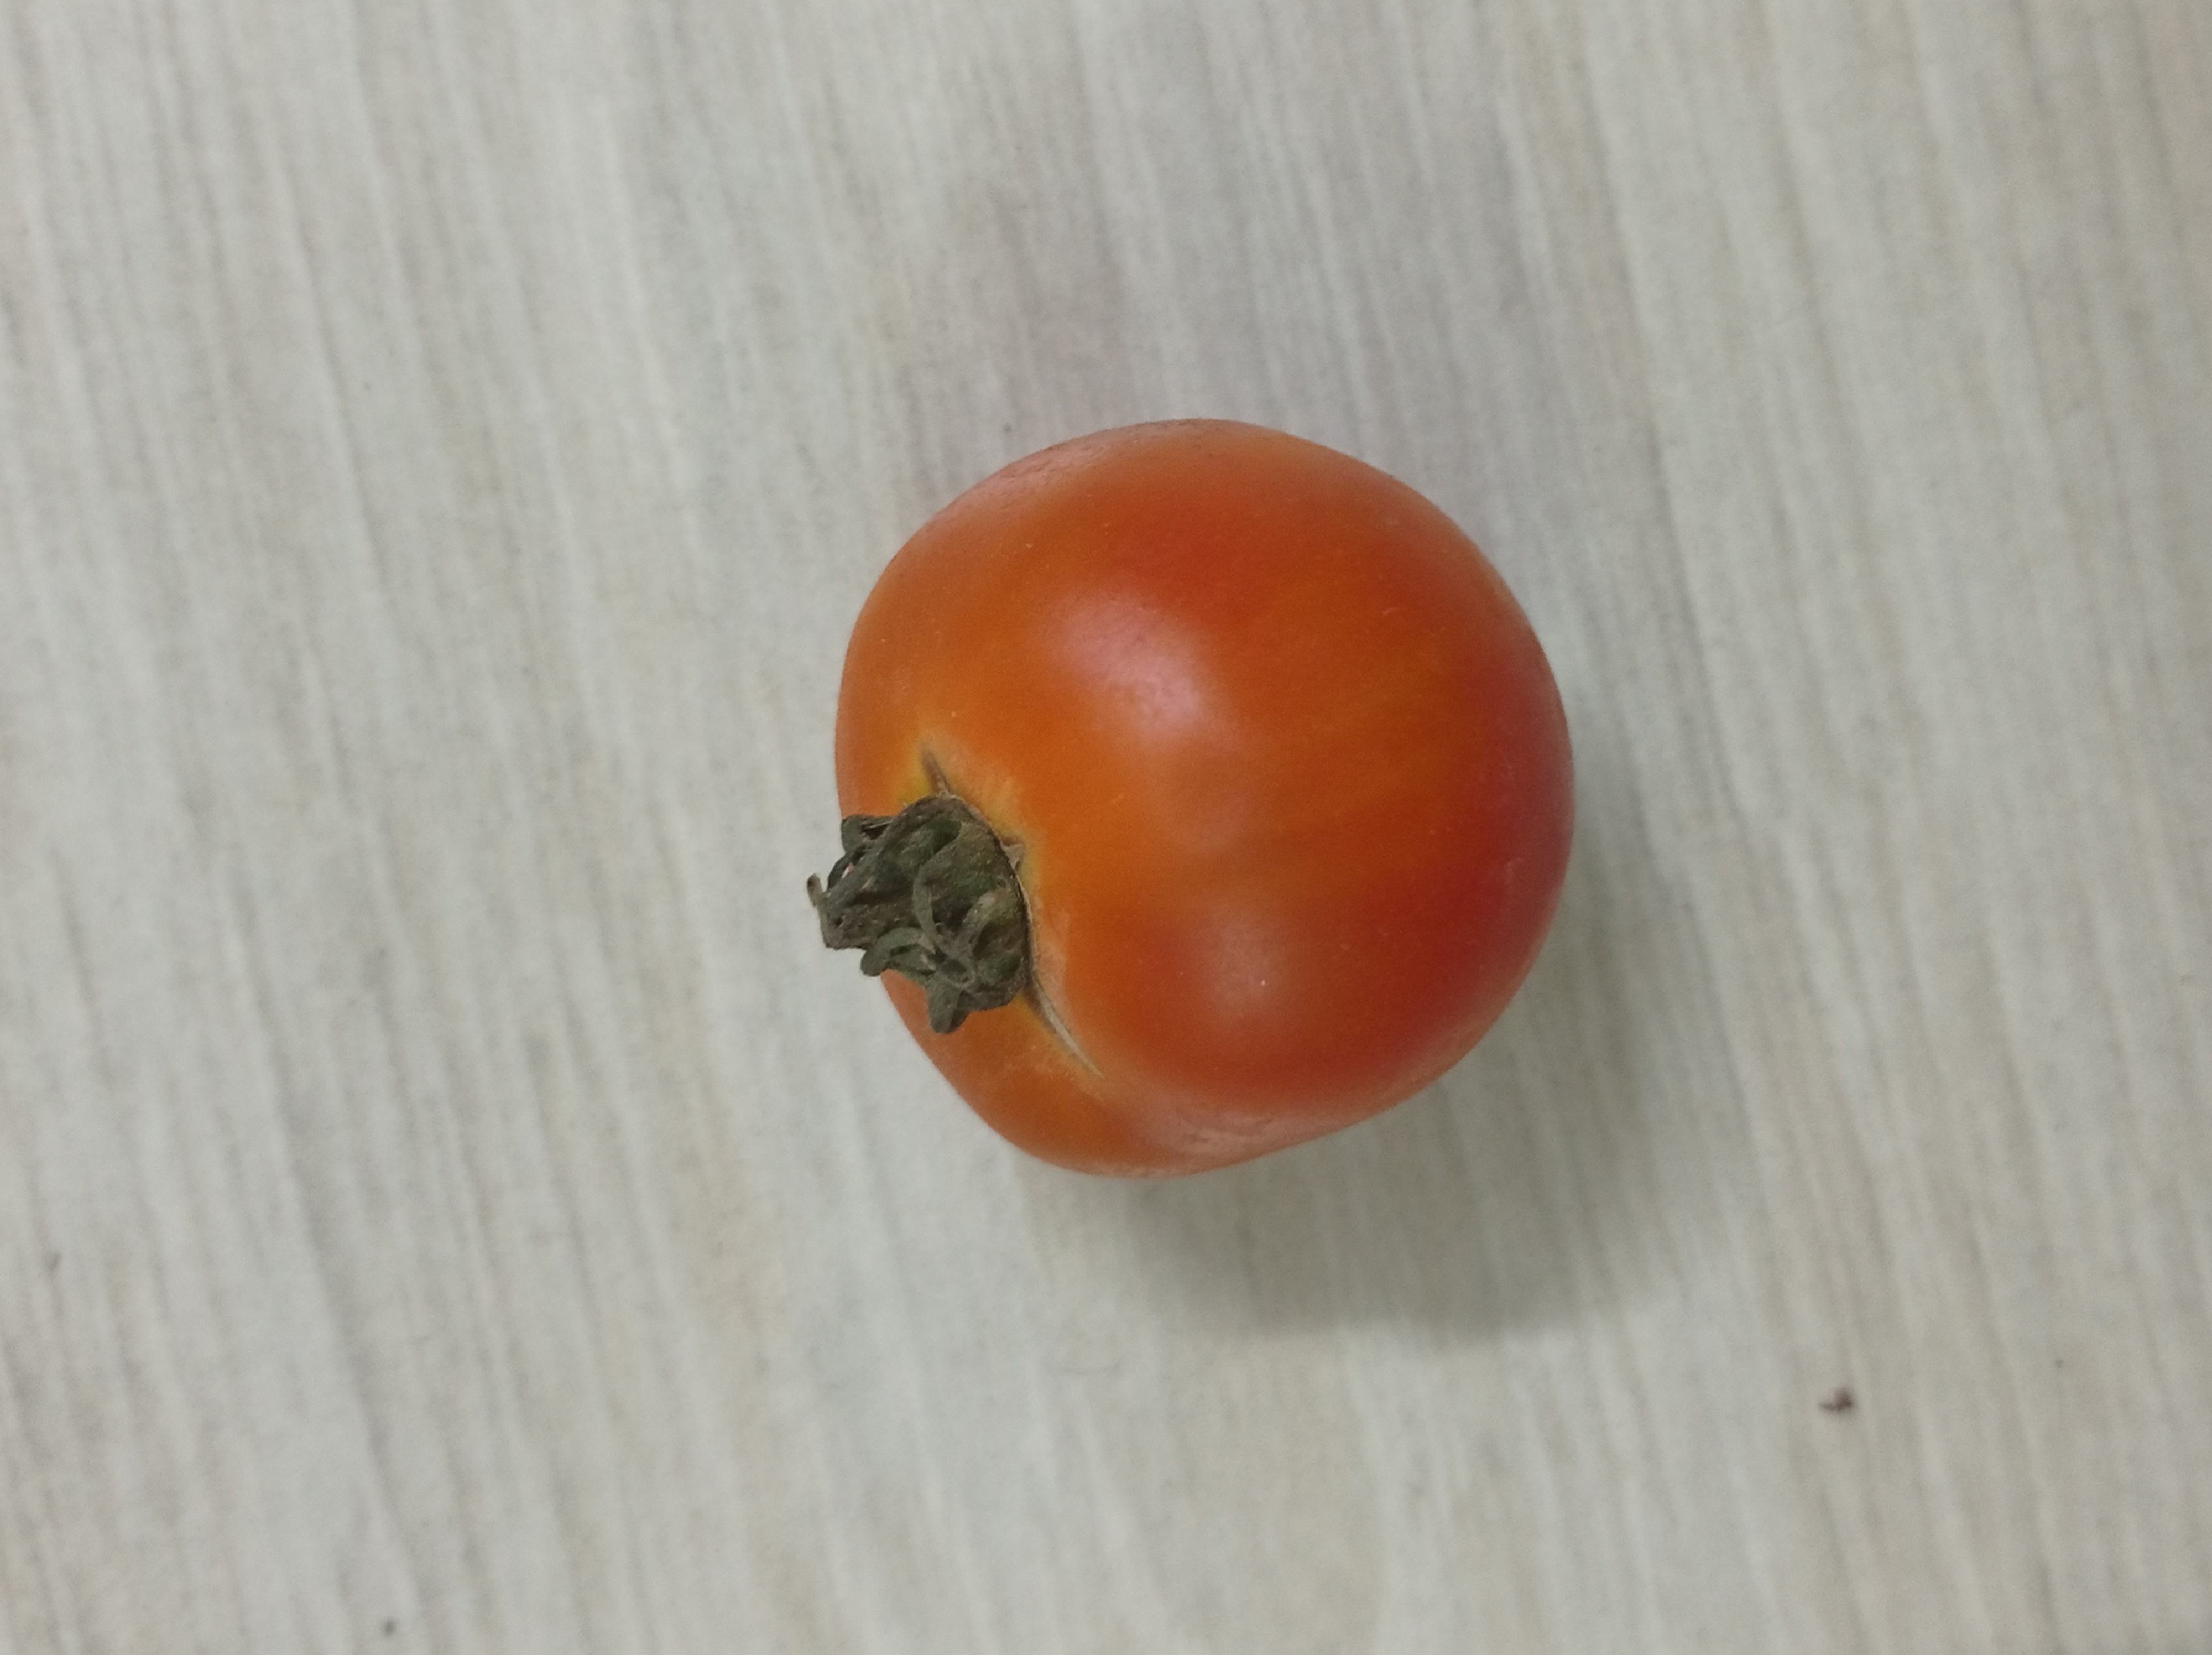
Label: Fresh